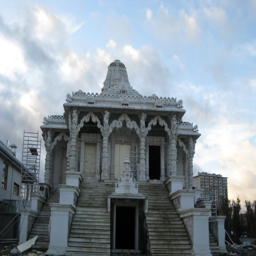
type of place of worship : the largest